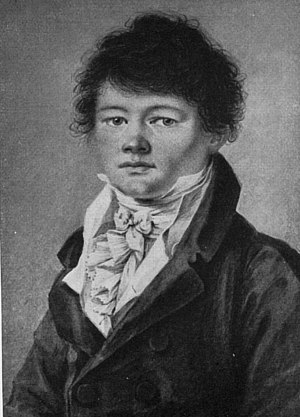
Arthur Schopenhauer / Biografi
Den unge Schopenhauer
Arthur Schopenhauer var en tysk filosof født i Danzig. Han er bedst kendt for sit hovedværk Verden som vilje og forestilling. Schopenhauers filosofi var på mange måder et modsvar til og en udvidelse af Immanuel Kants erkendelsesfilosofi.